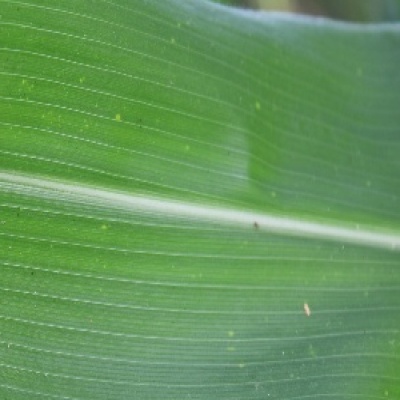
Label: Corn_(Maize)___Leaf_Spot